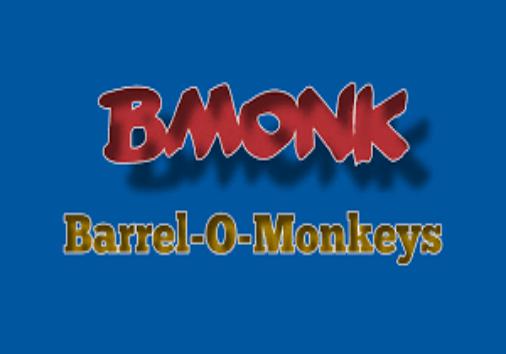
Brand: barrel o' monkeys
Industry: Leisure